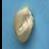
Maize quality: Good